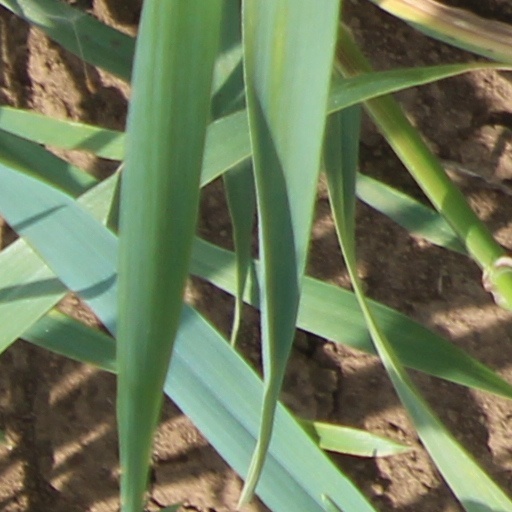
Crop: wheat